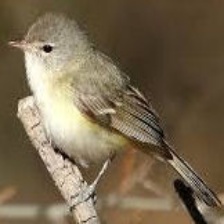
Species: NORTHERN BEARDLESS TYRANNULET
Scientific name: CAMPTOSTOMA IMBERBE